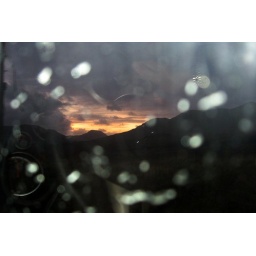
Sunset through rainy windshield...back on the road and racing the dying sunlight. Still, the hills silhouetted against the sky -- wow!